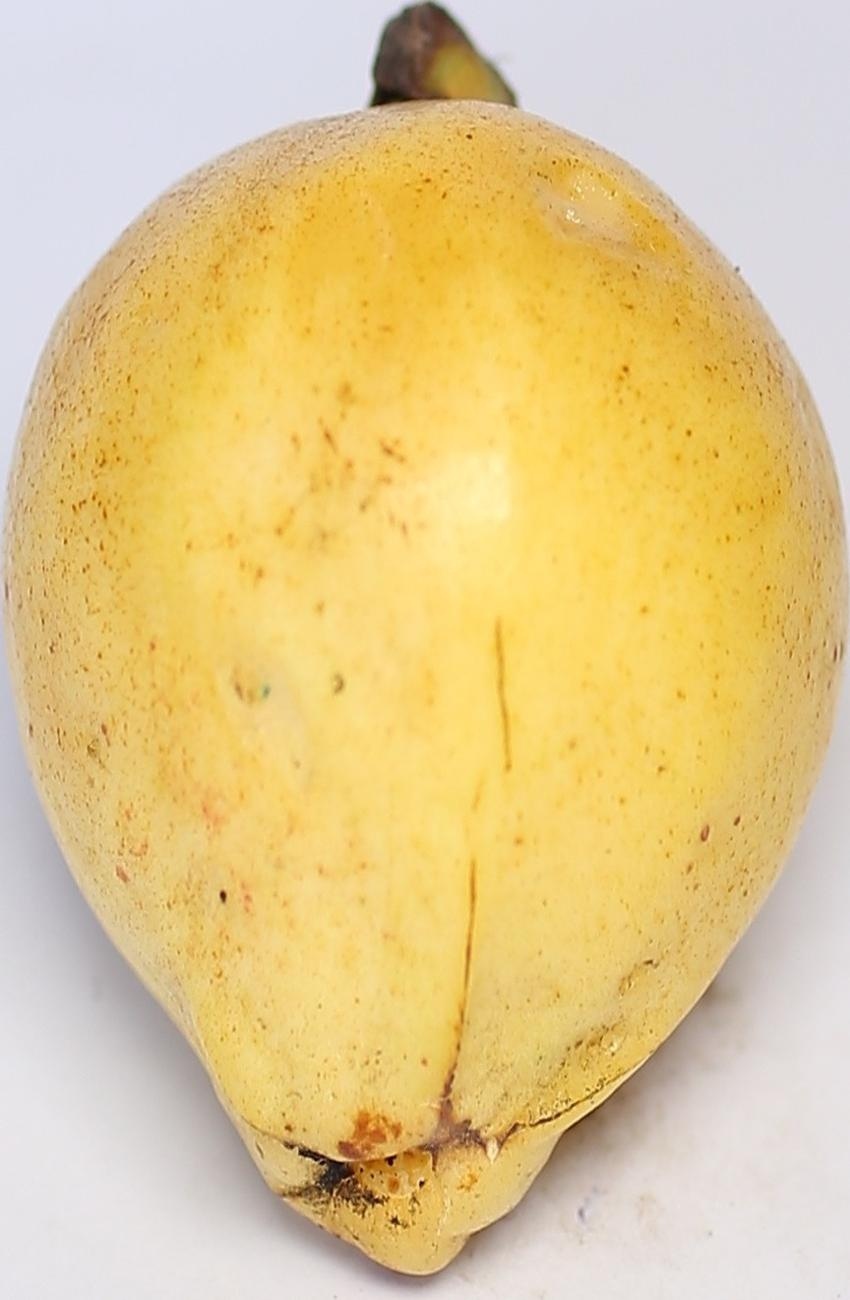
Maturity: ripe
Variety: riyali